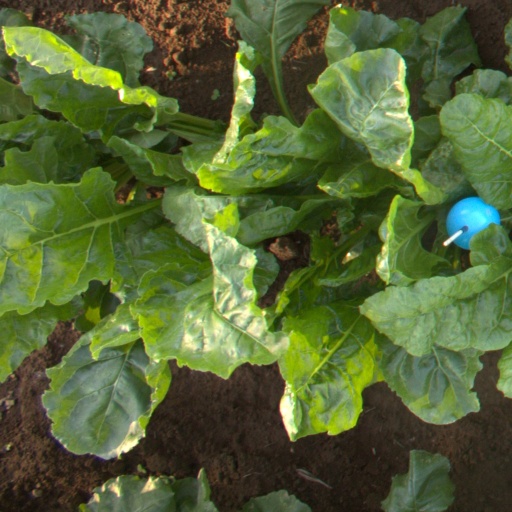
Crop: sugar beet